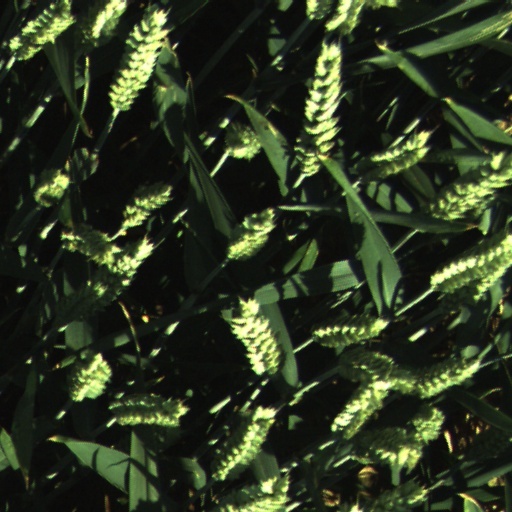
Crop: wheat